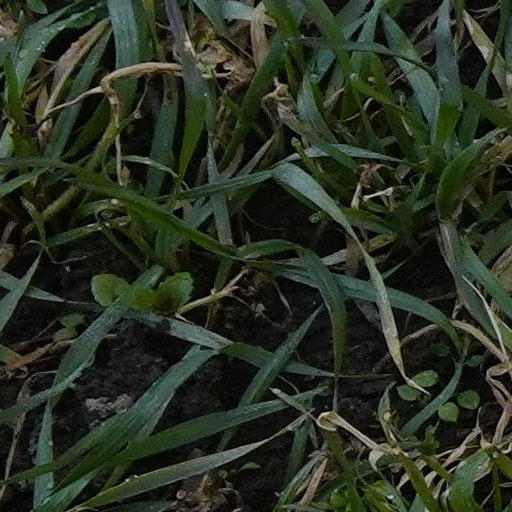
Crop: wheat